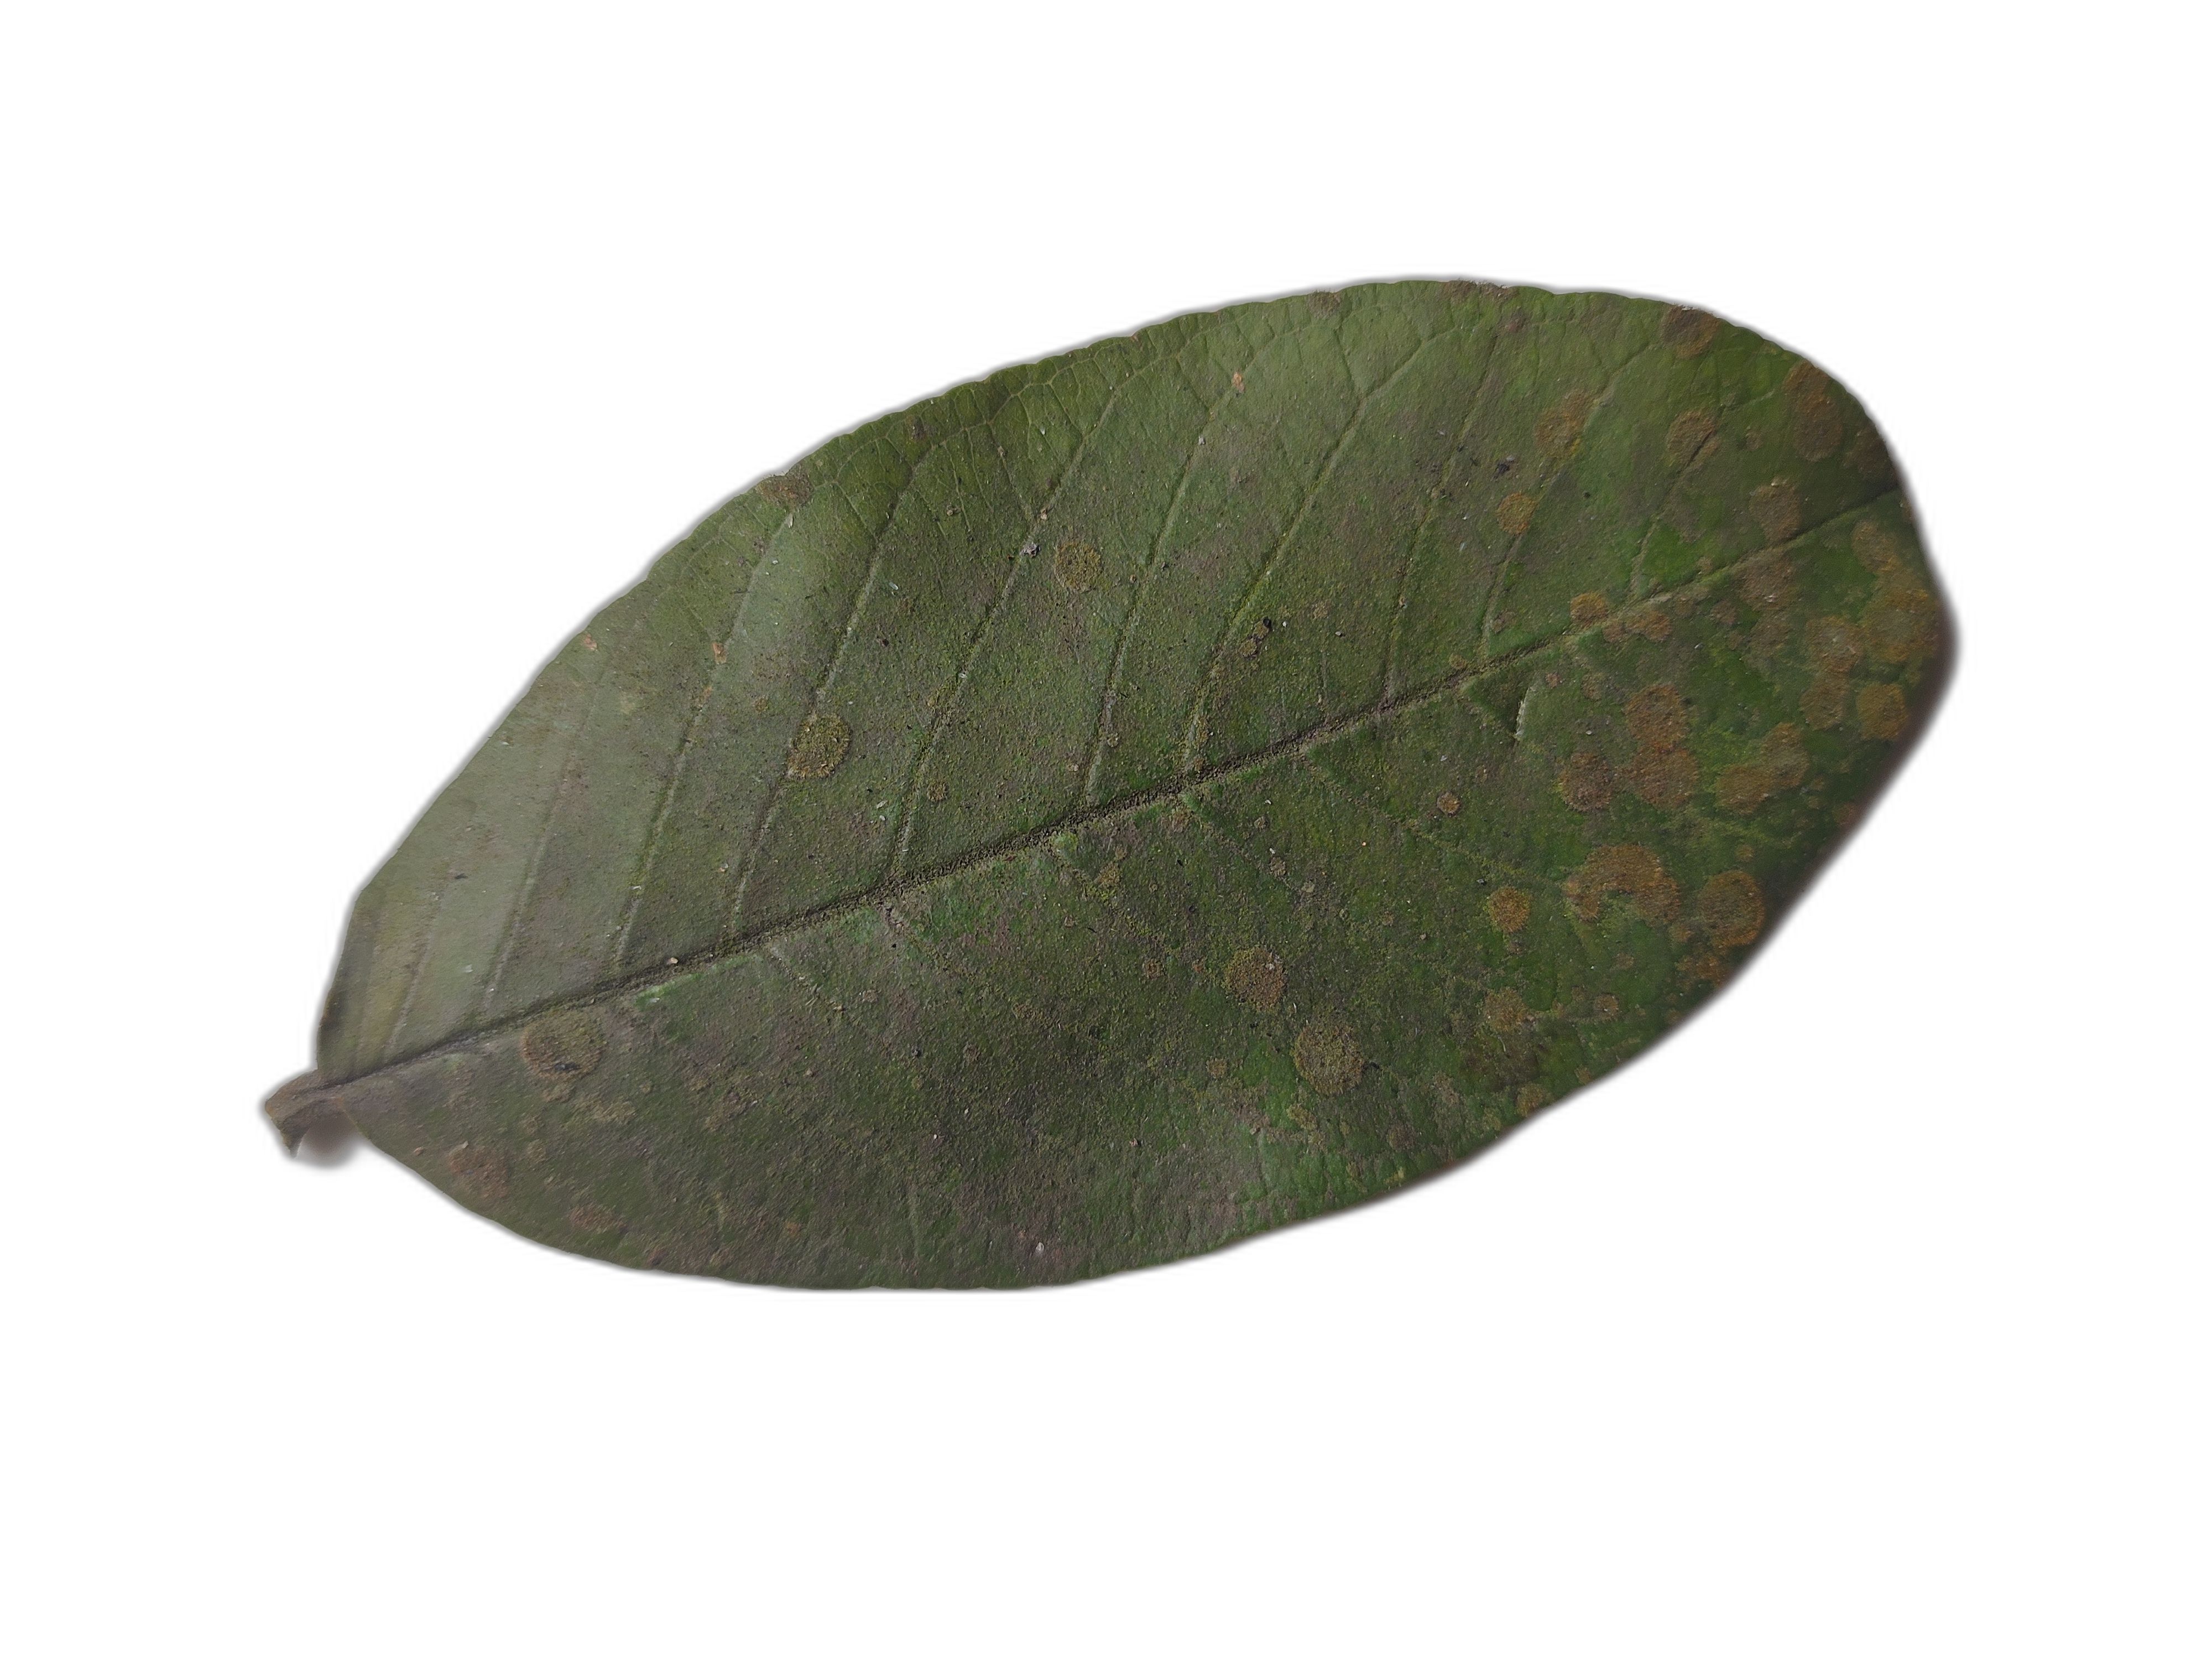
Plant part: leaf
Disease: Anthracnose